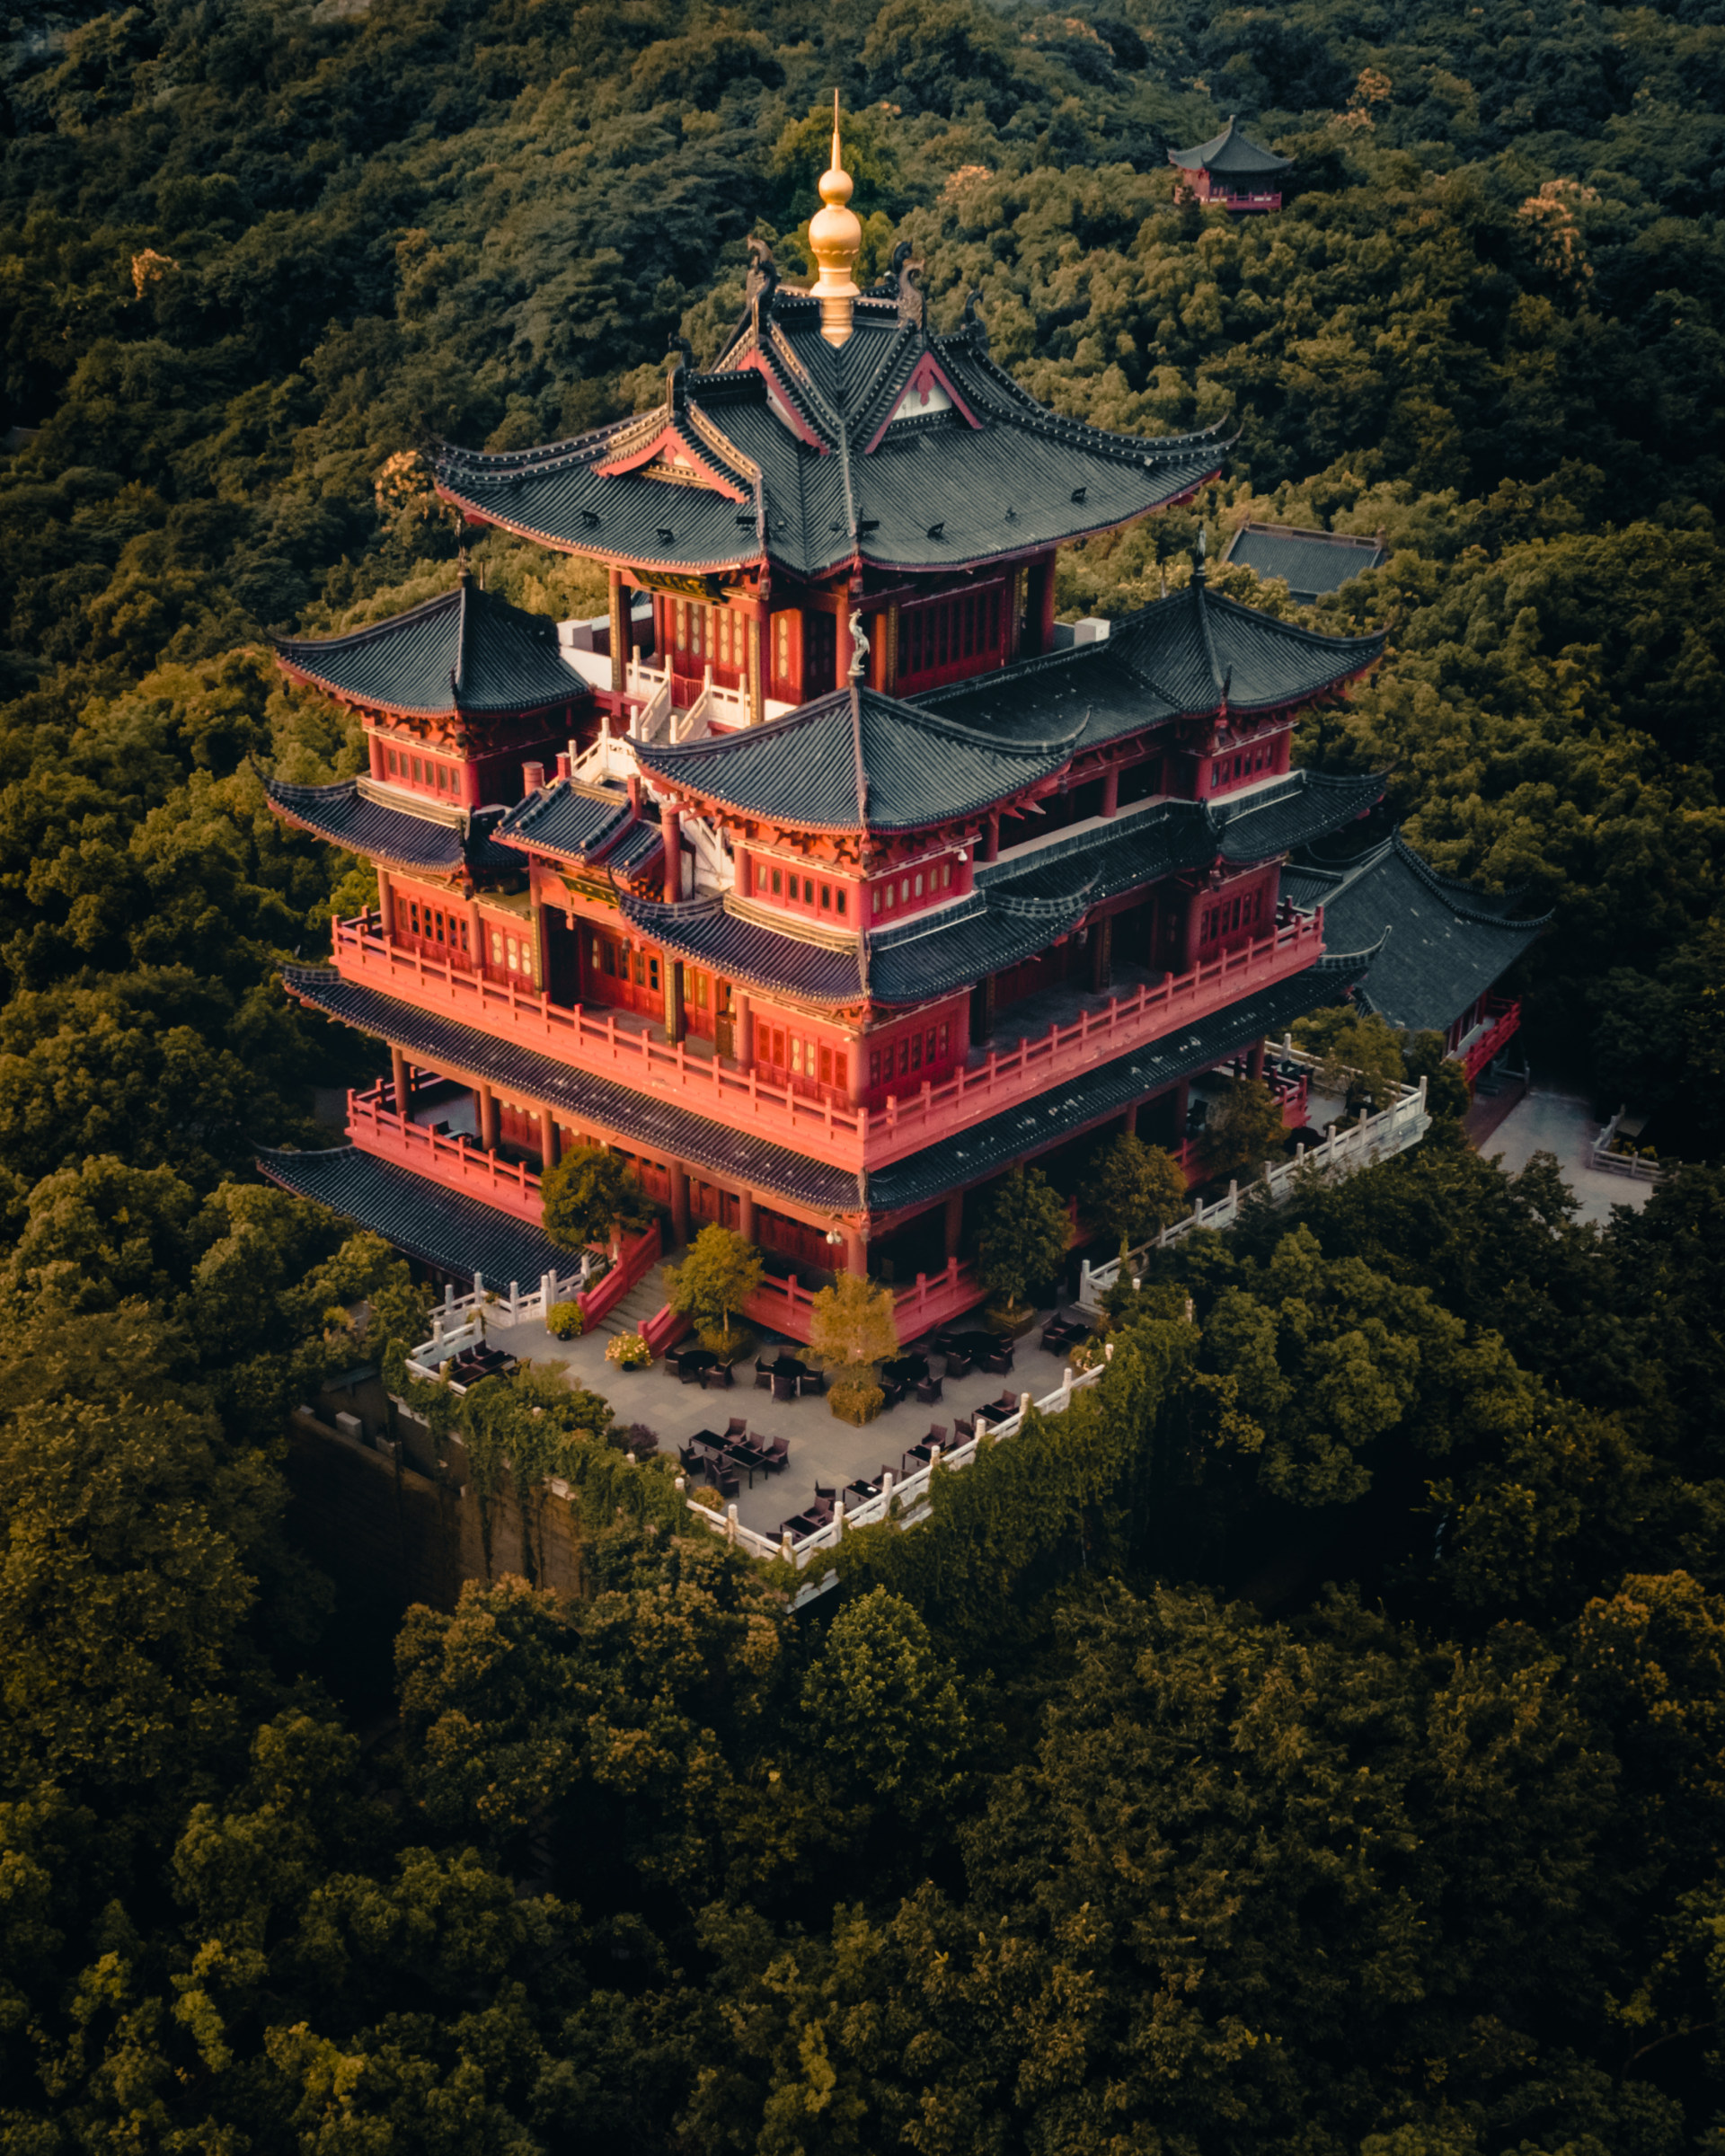
hangzhou, chinese architecture, landmark, pagoda, architecture, tower, building, monastery, japanese architecture, place of worship, temple, tree, shrine, photography, bird's eye view, landscape, tourist attraction, aerial photography, shinto shrine, city, tourism